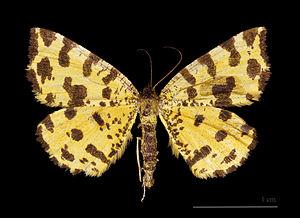
Panthère ♂ - Face dorsale Localité
La Panthère est une espèce paléarctique de lépidoptères de la famille des Geometridae, de la sous-famille des Ennominae.
Les Ennominae sont une sous-famille de lépidoptères de la famille des Geometridae.